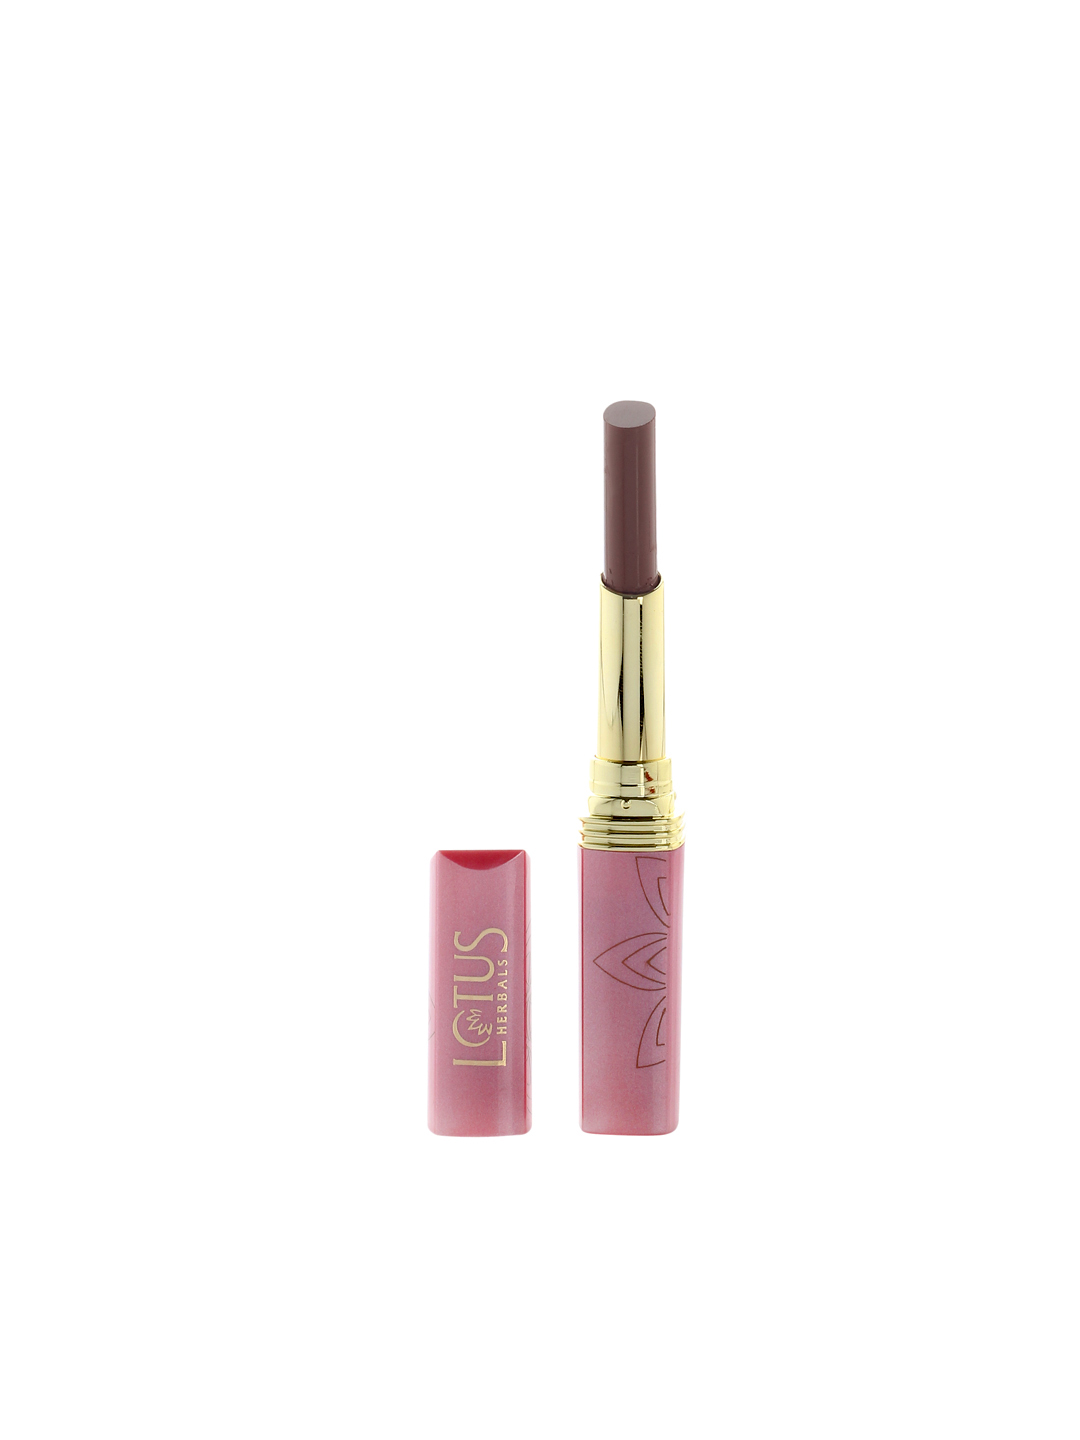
Lotus Herbals Floralstay Lipstick 434
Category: Personal Care / Lips / Lipstick
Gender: Women
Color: Brown
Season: Spring 2017
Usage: NA